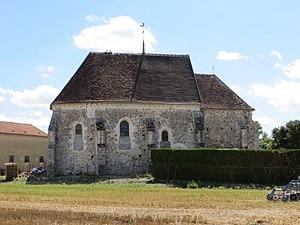
Vue générale de l'église
Marsangis est une commune française, située dans le département de la Marne en région Grand Est.